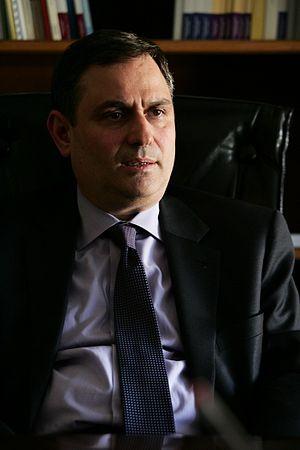
Fílippos Sachinídis, né le 27 mars 1963, est un homme politique grec du Mouvement pour le changement. Élu sur la liste de son ancien parti PASOK, il est membre du Parlement hellénique de 2007 à 2014. En 2012, il occupe brièvement le poste de ministre des Finances dans le cabinet de coalition de Loukás Papadímos.